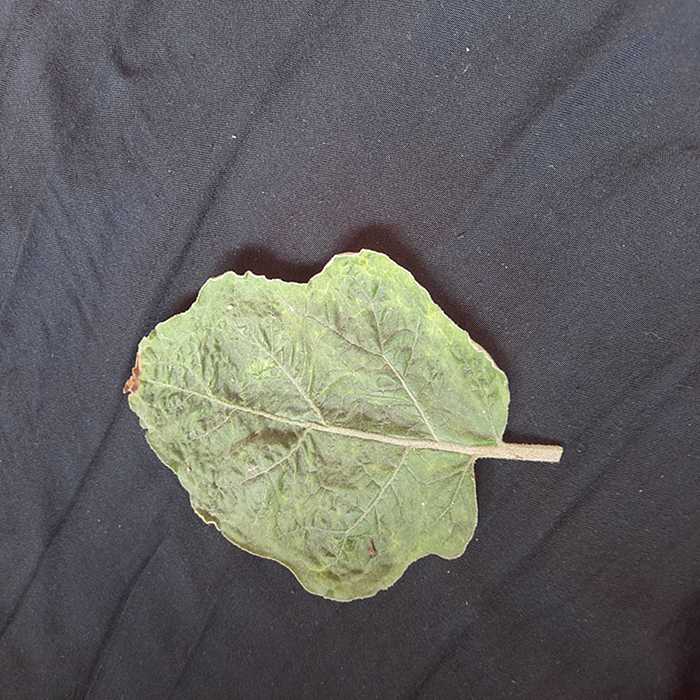
Plant: Eggplant
Label: Eggplant begomovirus